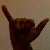
The image shows a hand gesture representing the letter 'Y' in Indian Sign Language.